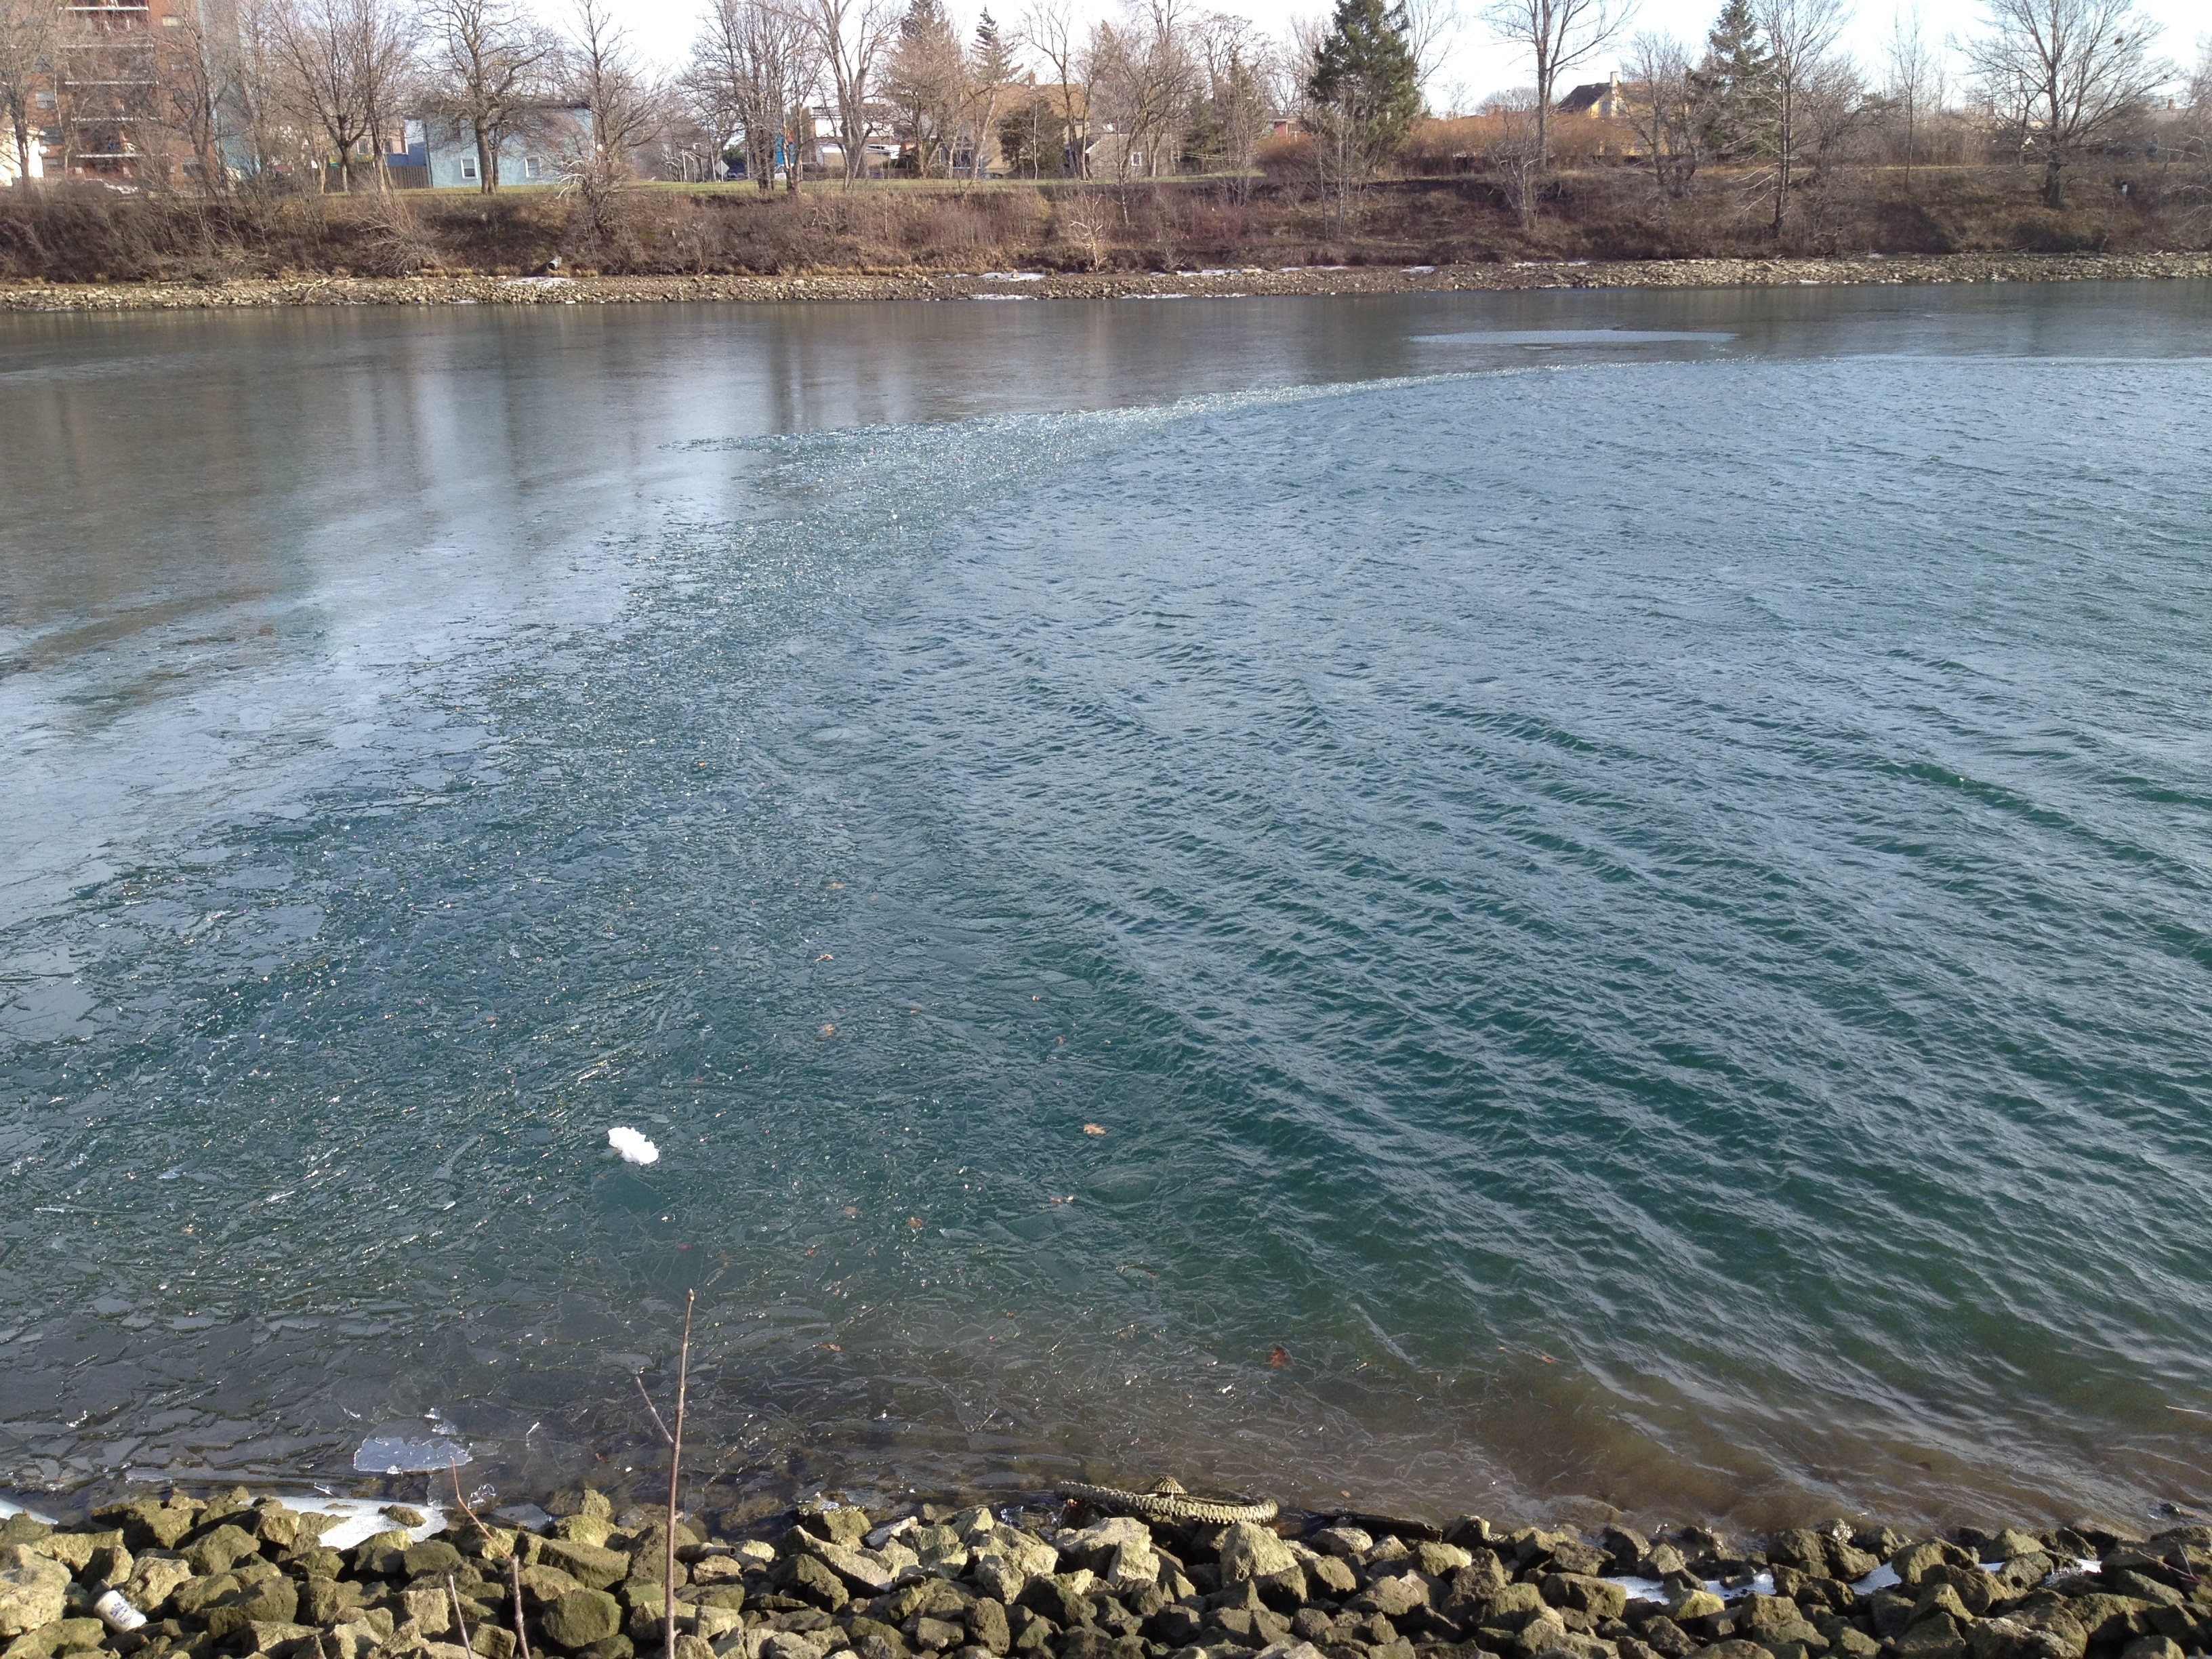
sea, water, shore, lake, river, reservoir, body of water, loch